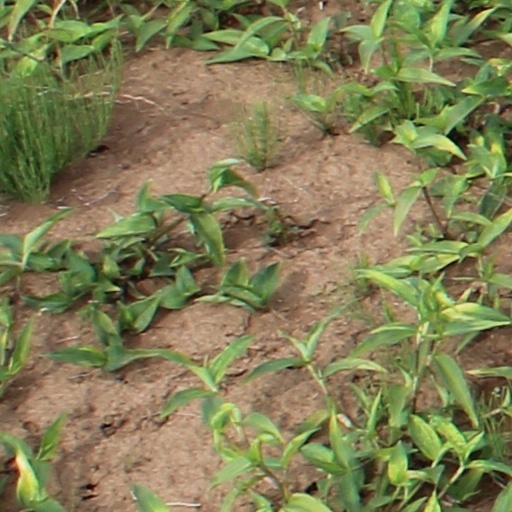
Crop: wheat